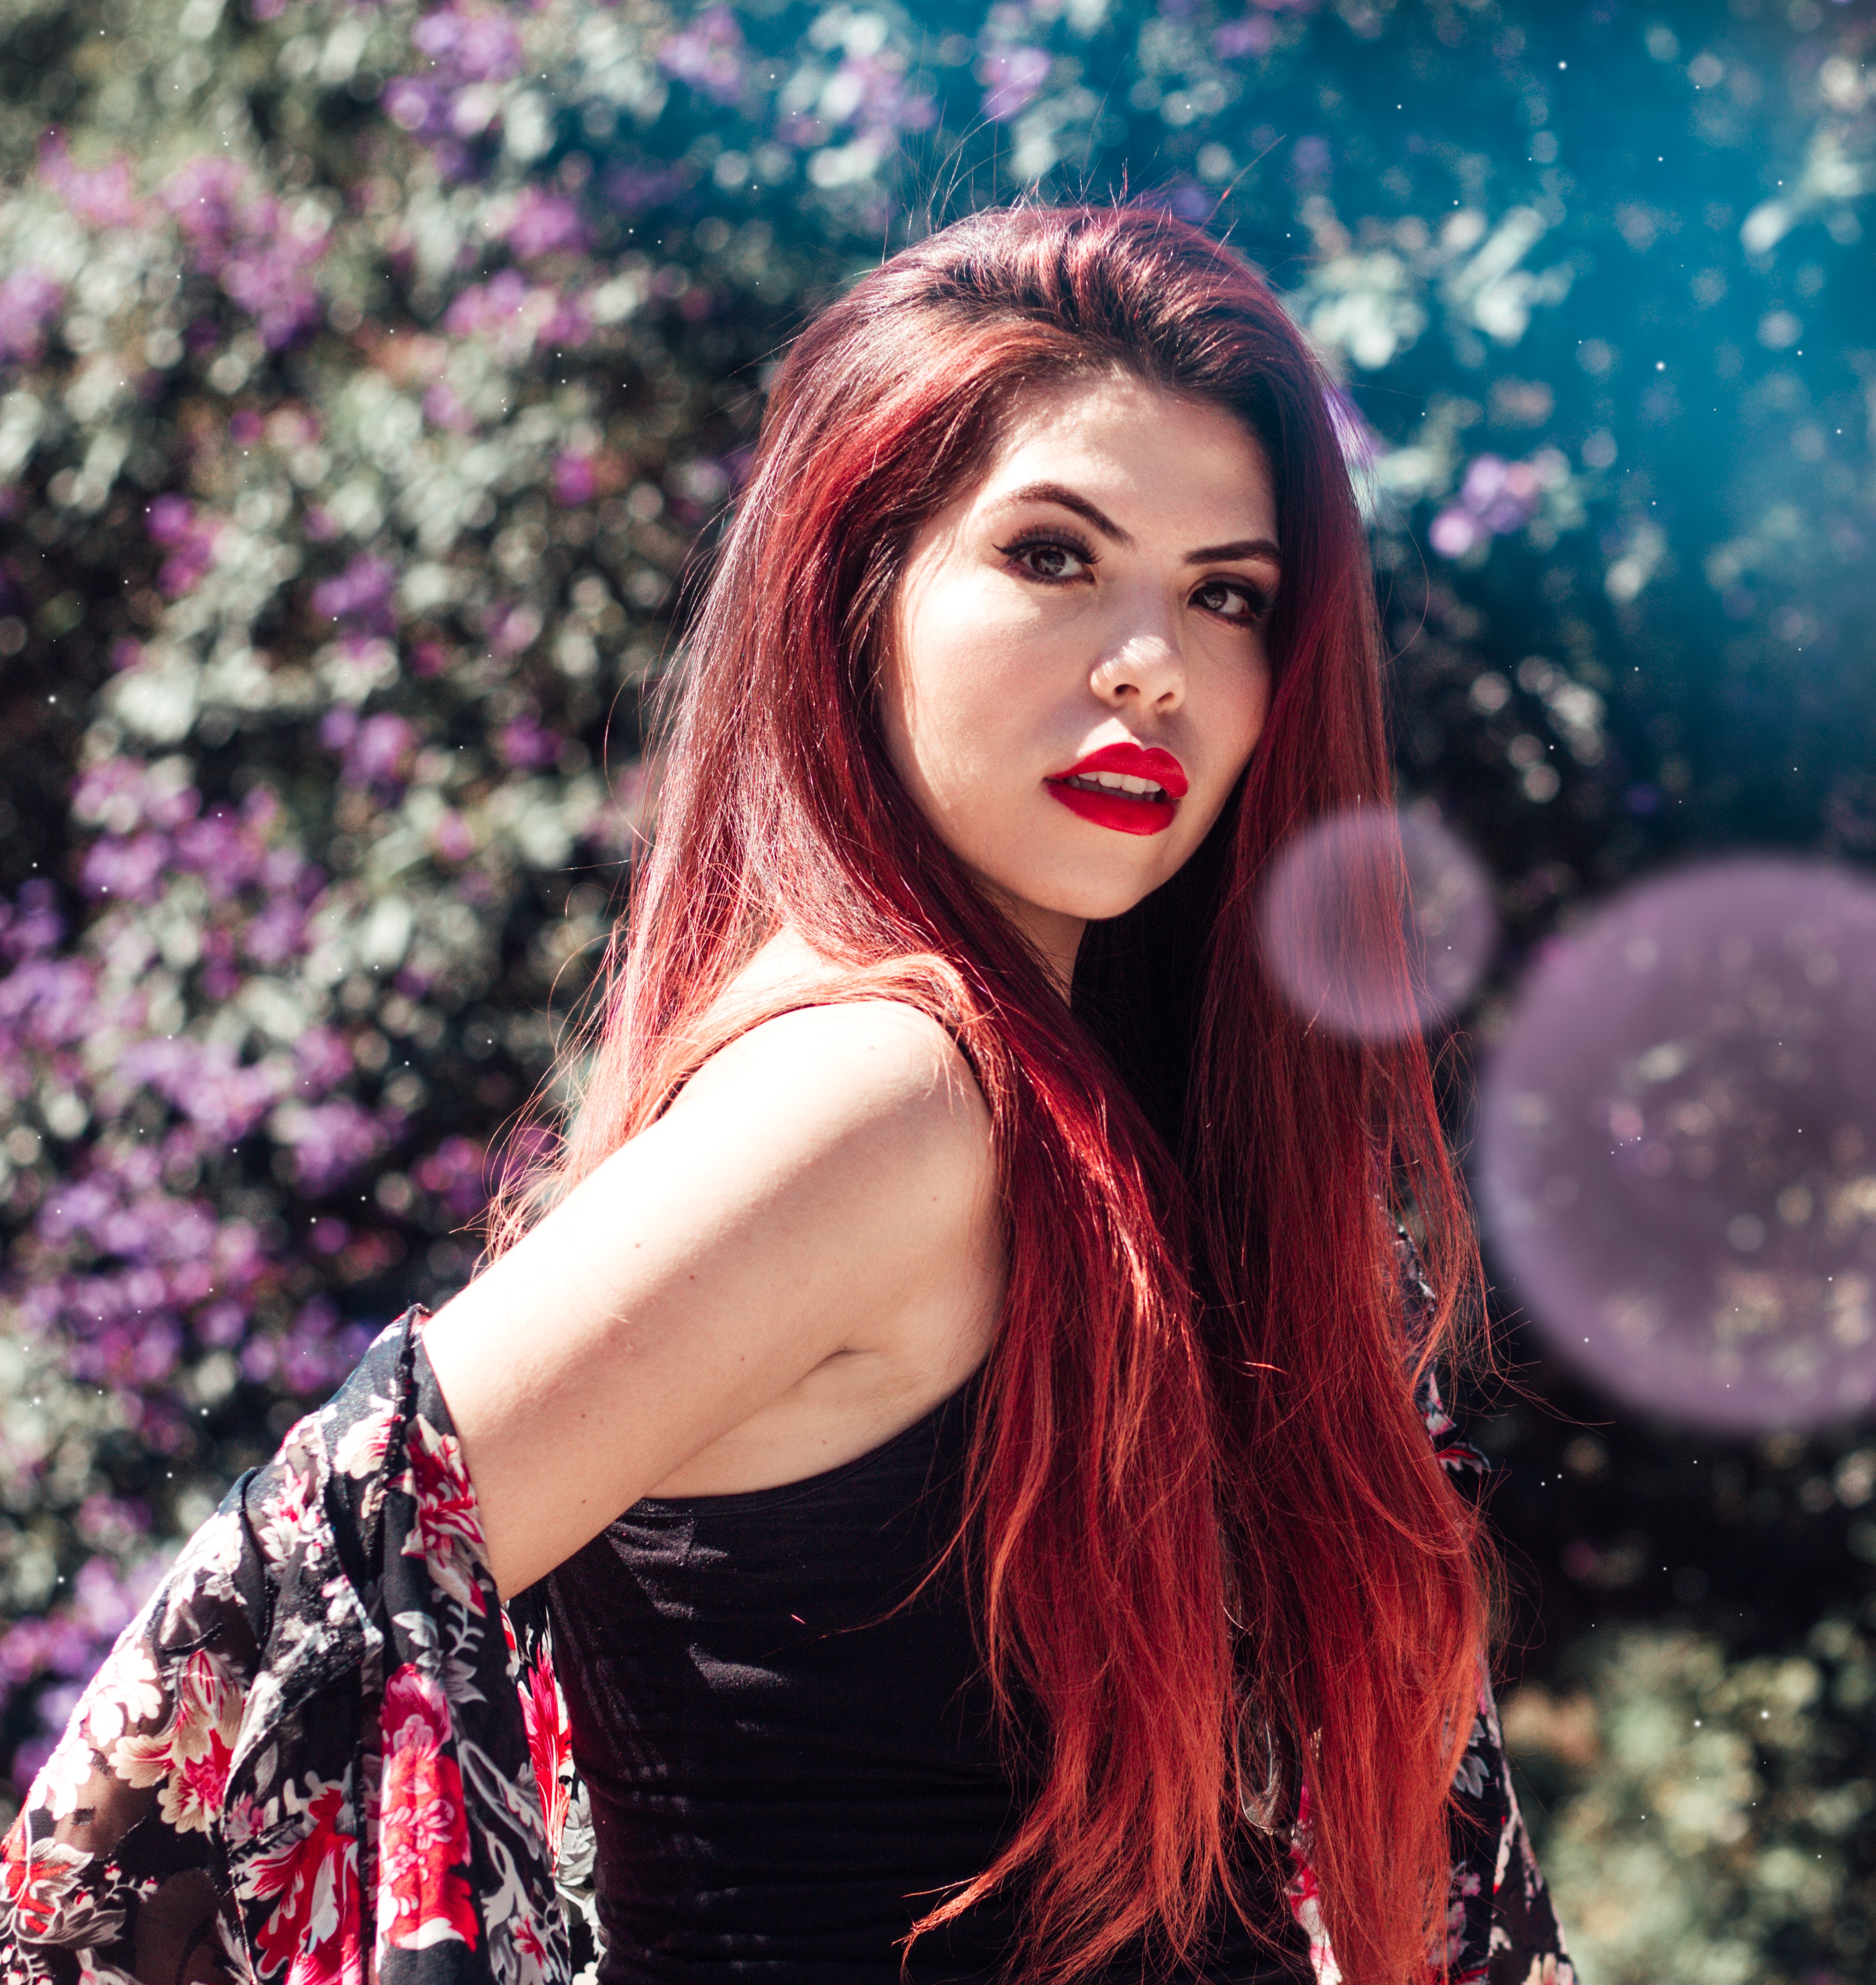
hair, face, beauty, lip, red, lady, long hair, hairstyle, skin, photo shoot, fashion, pink, cool, red hair, eye, hair coloring, model, brown hair, photography, black hair, music artist, portrait photography, smile, liver, layered hair, Lace wig, style